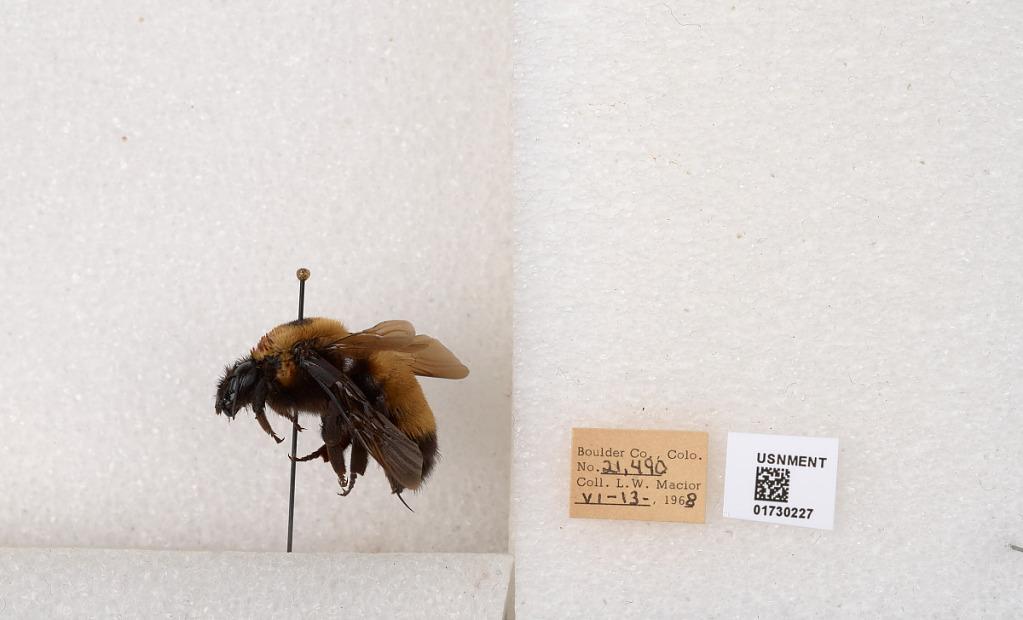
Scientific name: Bombus (Bombus) nevadensis Cresson